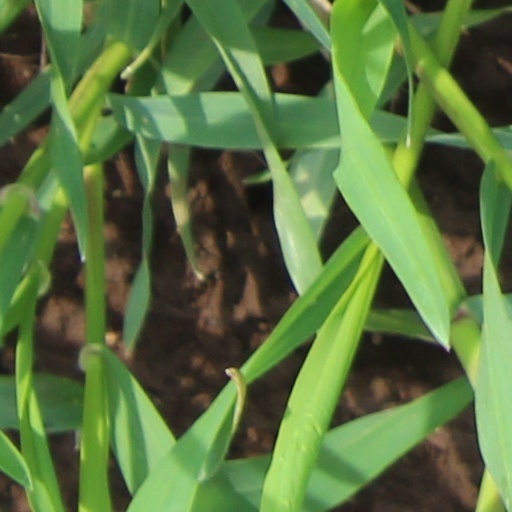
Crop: wheat